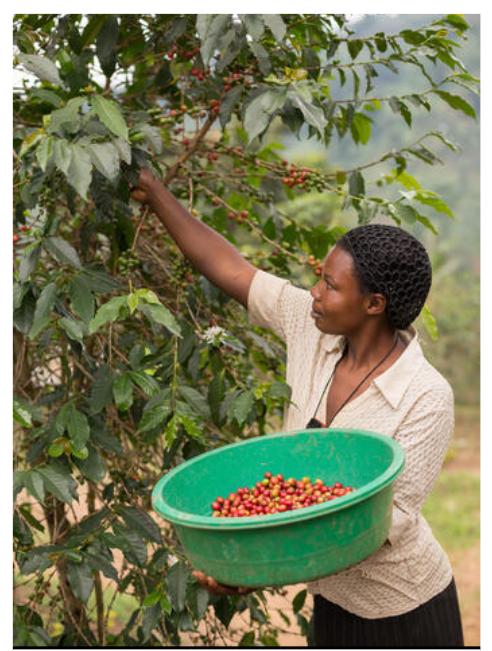
Mkulima wa jinsia yakike, akiwa  ndani ya shamba lenye miti mingi ya kahawa iliyo jaa matunda mengi yaliyo iva yarangi nyukundu na kijani, akijitahidi kuchagua kwa uangalifu na kukusanya mavuna haya muhimu ya biashara ambayo yana tarajiwa kuuzwa sokoni.